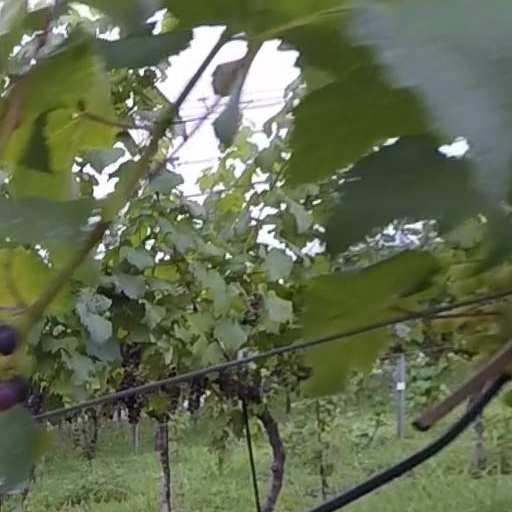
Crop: grape